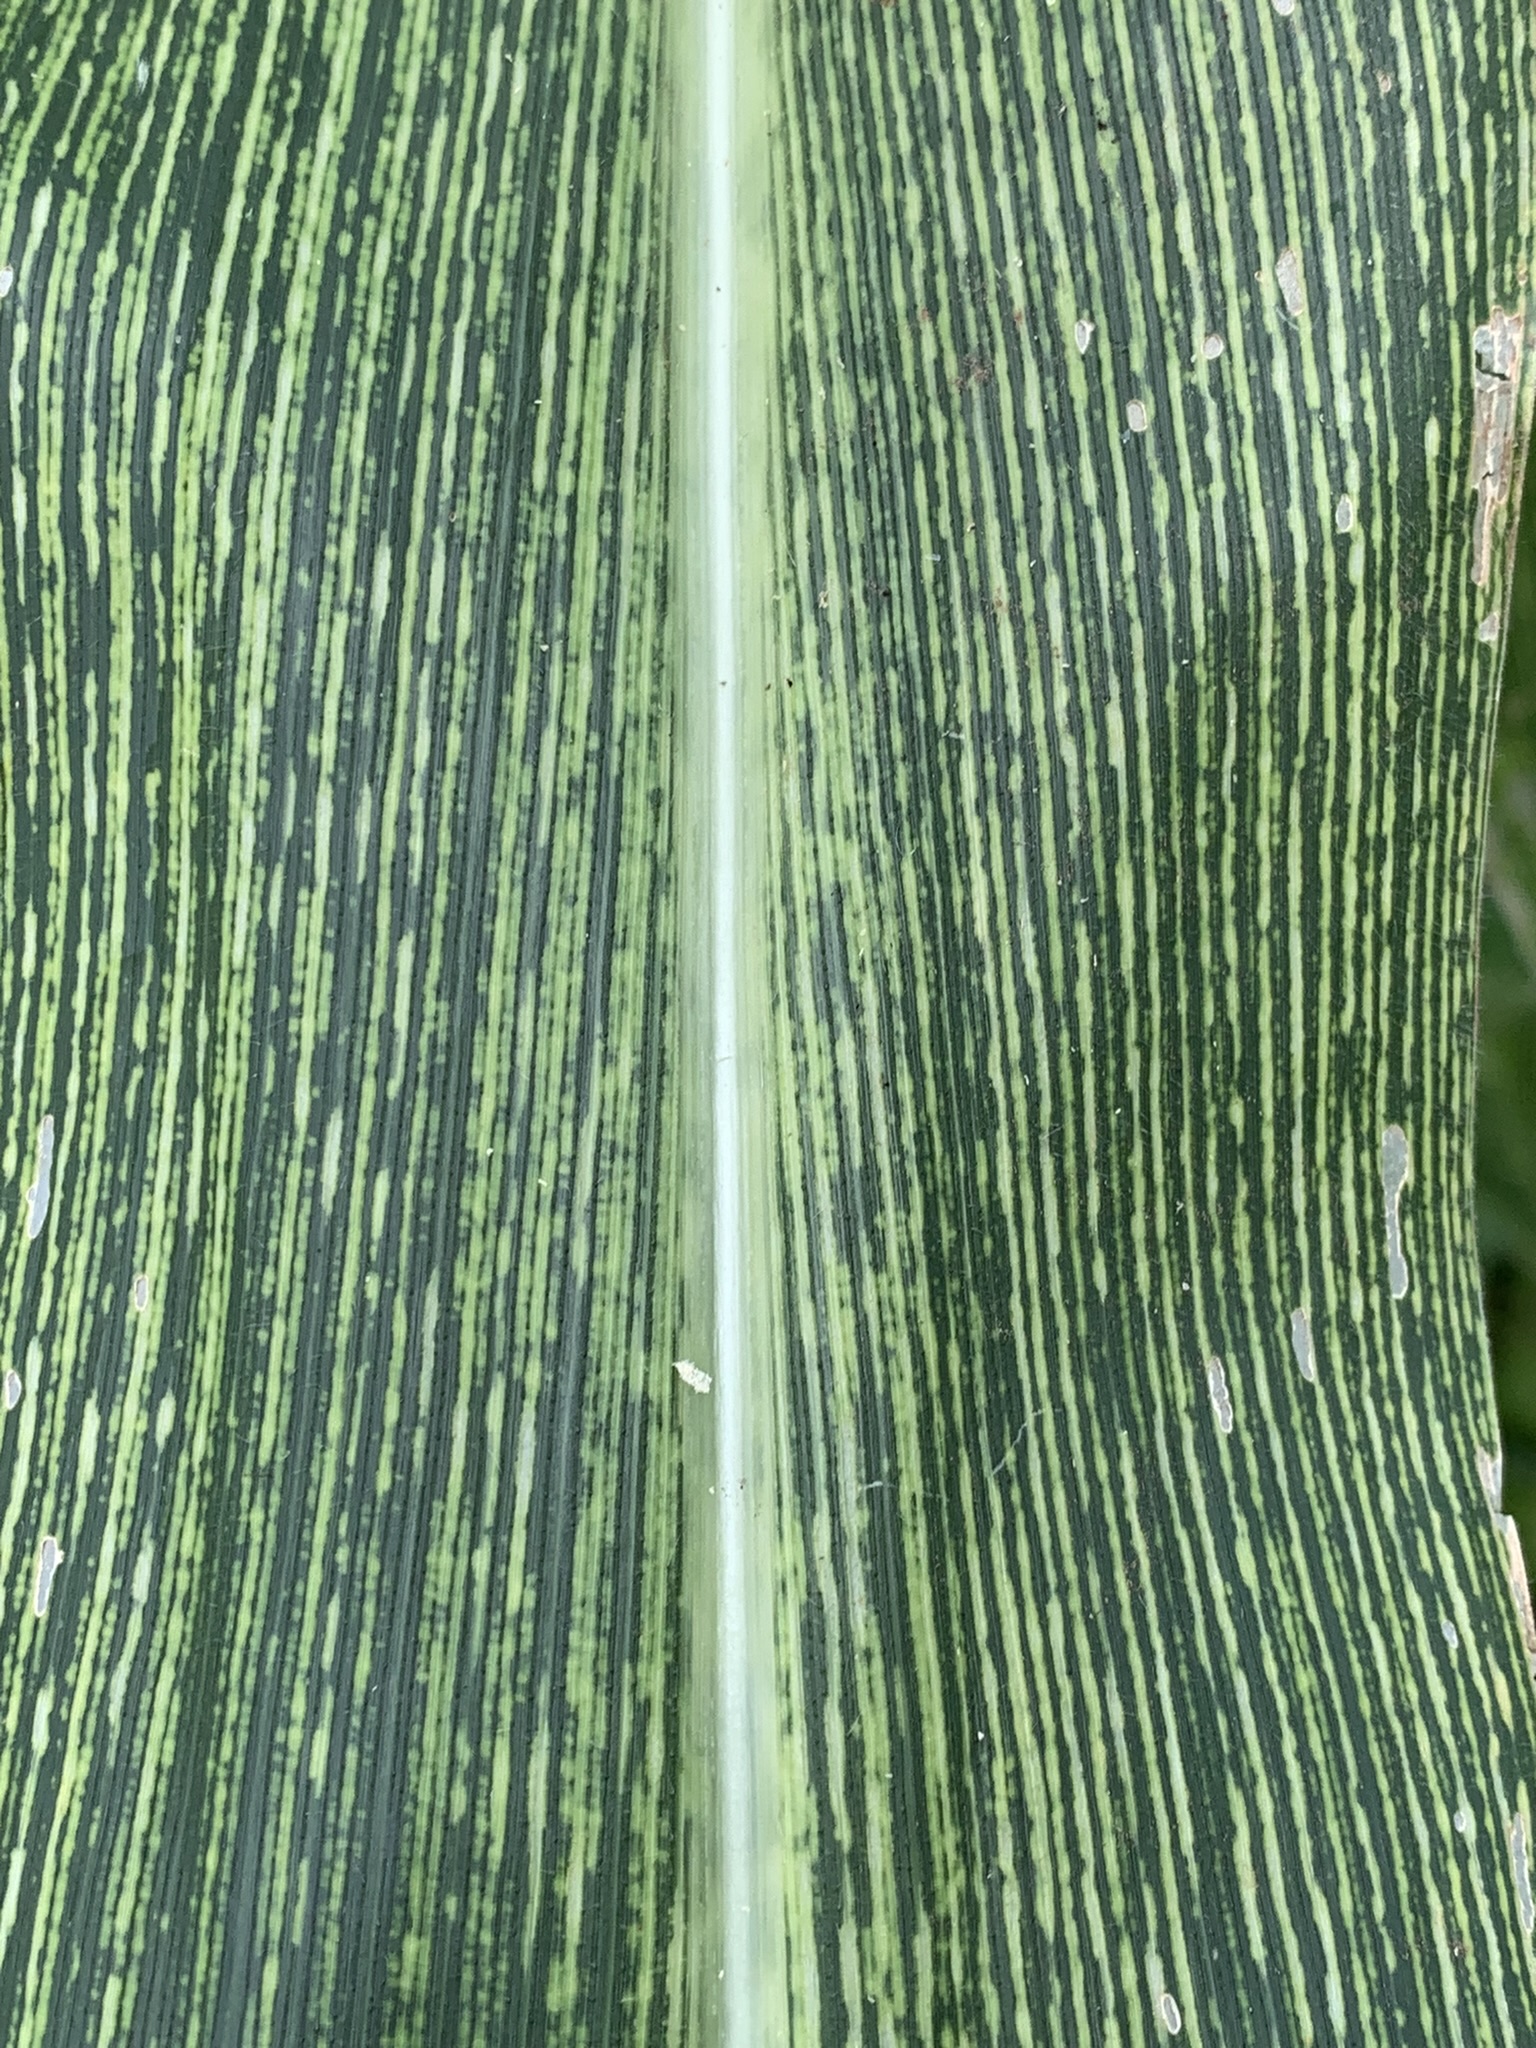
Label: MSV